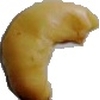
Label: caju_seed